Belgrade Waterfront

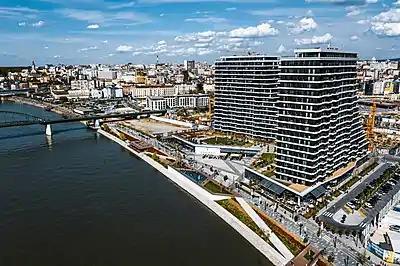
BW Residences residential towers (2021)

The construction is planned to take place in four phases. The first phase includes works in the central coastal part, with four business buildings, including the largest shopping center, Kula Belgrade, a part of the hotel complex, and the first residential building. The second phase includes arranging the space near Branko's bridge and between the Gazela bridge and the fairgrounds. This phase also involves constructing several residential buildings and the reconstruction of buildings protected by law. The third phase introduces the construction of the central part towards Savska Street and residential and business facilities. In the final, fourth phase, the plan includes constructing apartments and entertainment and cultural facilities.